Ham Wall

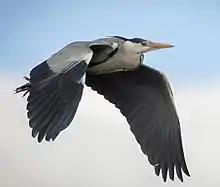
Grey heron at Ham Wall

Following sporadic appearances by males over a number of years, bitterns were first unequivocally proved to have bred at Ham Wall in 2008, and the reserve now typically holds 18–20 breeding males, probably about its maximum capacity, with another 20 males elsewhere in the Avalon Marshes. The reserve has attracted three other heron species that are attempting to colonise the UK. The formerly rare great white egret, first bred in 2012, has nested in small numbers every year since on the reserve and the neighbouring wetlands. The little bittern was present from 2009, bred in 2010, and has been present every year since, although breeding by this reclusive bird is difficult to prove in such a large expanse of reed bed. At least six birds, including four males, were present in spring 2017. The third coloniser is the cattle egret which had bred elsewhere in Somerset from 2008 to 2010. An influx in 2017 led to six pairs attempting to breed at Ham Wall, four successfully, and 30 birds were present in January 2018.